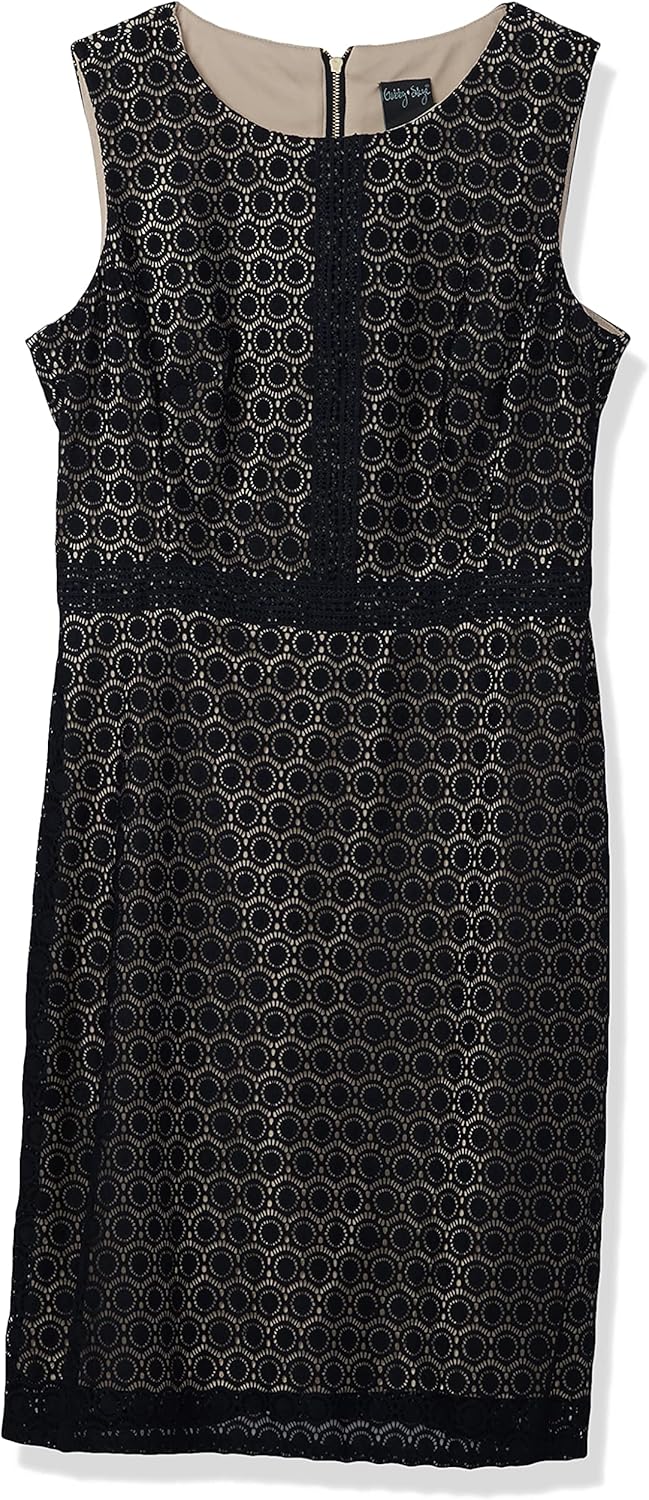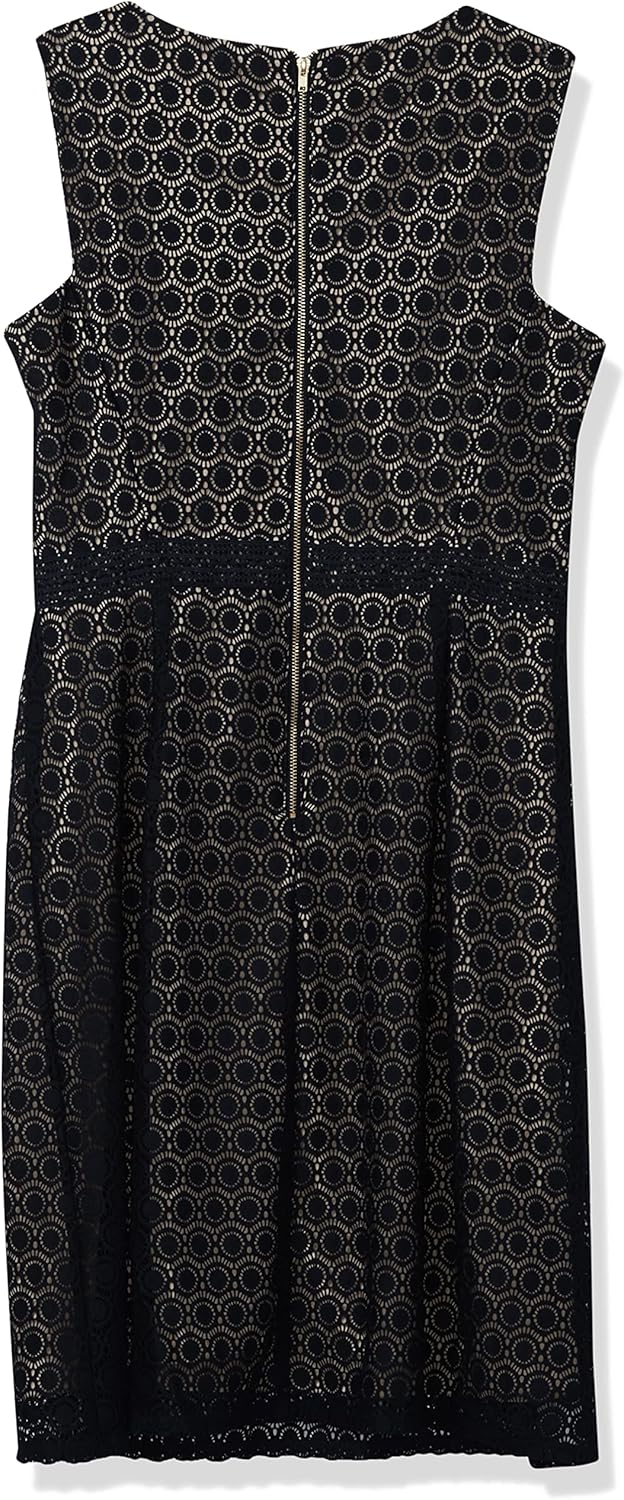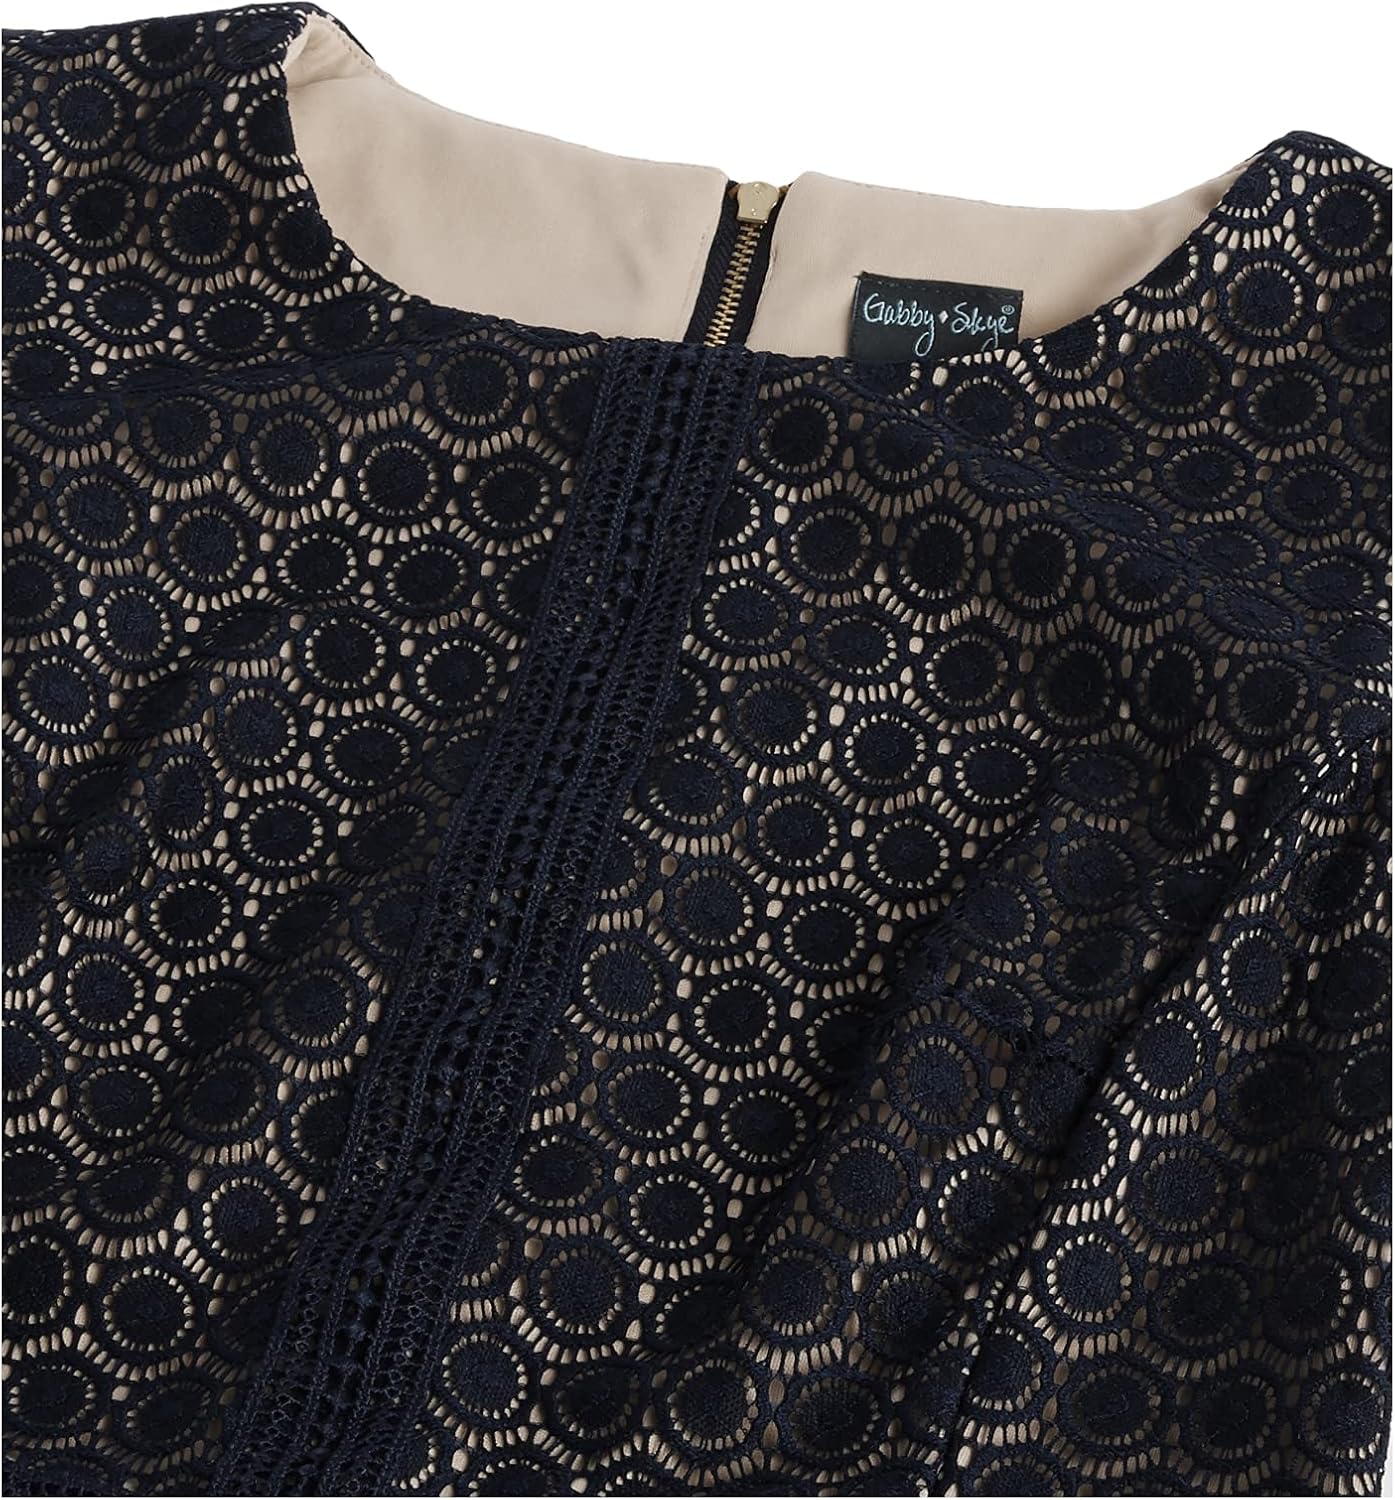
Gabby Skye Women's Sleeveless Decorative Crochet A-line Dress
Category: AMAZON FASHION
Sleeveless, textured knit A-line, knee length dress with pleats.
Features: 100% Nylon | Imported | Zipper closure | Hand Wash Only | Sleeveless | Decorative crochet